Philippines and weapons of mass destruction

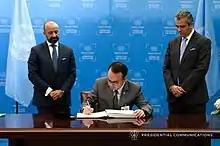
Philippine Foreign secretary Alan Peter Cayetano signing the Treaty on the Prohibition of Nuclear Weapons.

The Philippine nuclear program started in 1958 with the creation of the Philippine Atomic Energy Commission (PAEC) under Republic Act 2067. A year after Ferdinand Marcos declared martial law in 1972, he announced the decision to build a nuclear power plant at Bataan. Marcos reasoned that this was in response to the 1973 oil crisis, as the Middle East oil embargo had put a heavy strain on the Philippine economy. He temporarily suspended construction in 1979 citing health and safety concerns. The plant was completed in 1984. However, two years later in 1986, the year in which Marcos was ousted from power following the People Power Revolution, and the same year in which the reactor at Chernobyl, Soviet Union (now part of Ukraine) accidentally exploded, the new president Corazon Aquino decided not to operate the plant due to the proximity to a major geological fault and to then dormant stratovolcano Mt. Pinatubo which erupted in 1991.